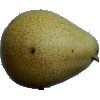
Label: pear_forelle